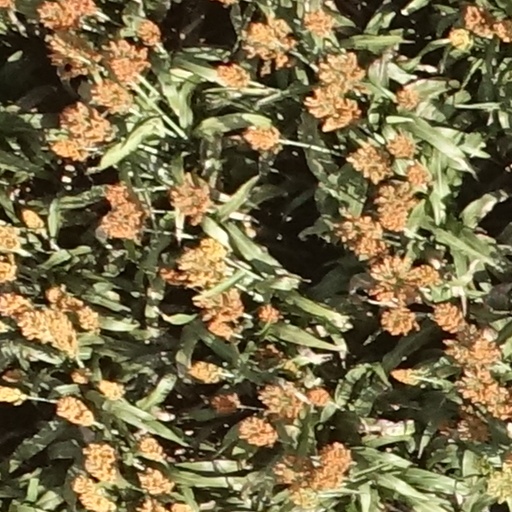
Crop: sorghum